Midorichō Station

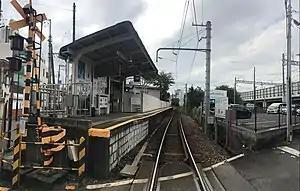
Midorichō Station, October 2022

is a passenger railway station located in the city of Odawara, Kanagawa Prefecture, Japan, operated by the Izuhakone Railway.